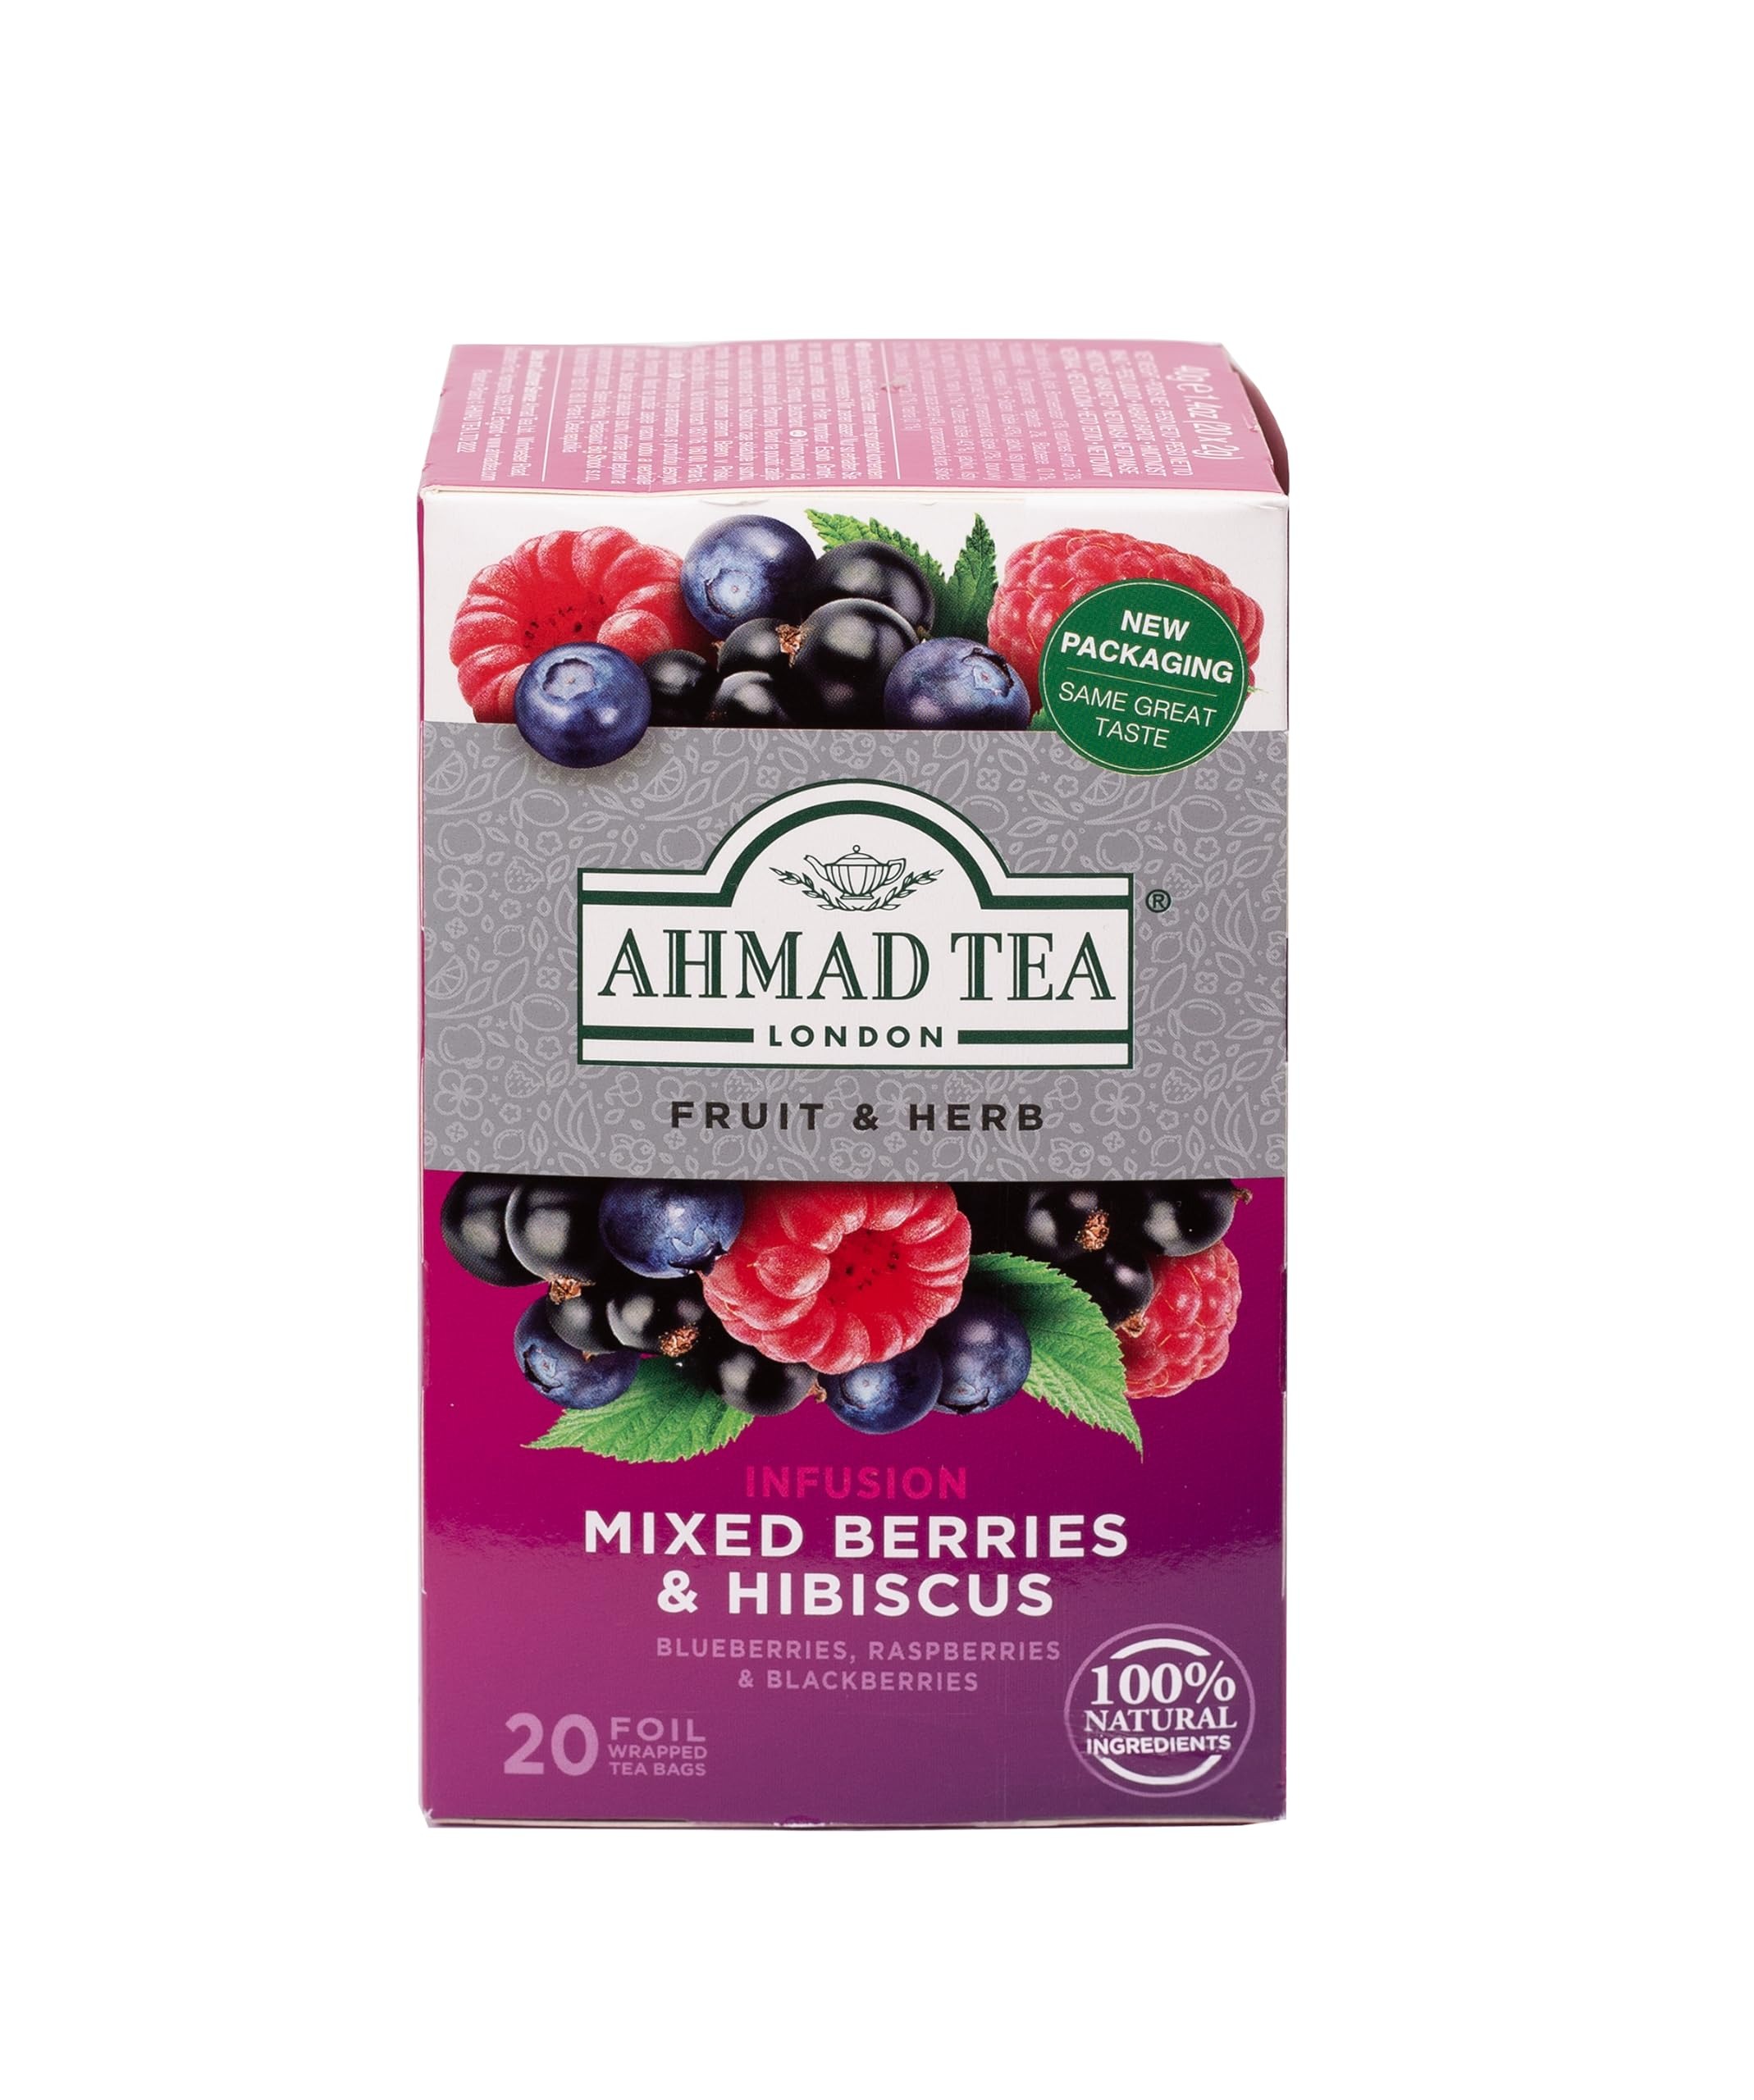
Item Name: Ahmad Tea Herbal Tea, Mixed Berries & Hibiscus Teabags, 20 ct (Pack of 1) - Decaffeinated & Sugar-Free
Bullet Point 1: DELICIOUS & SATISFYING FLAVOR – Ahmad Tea earned 22 Great Taste Awards, Mixed Berries & Hibiscus being one of our best selling herbal teas. Delicous fruity flavors with a hint of floral.
Bullet Point 2: QUALITY INGREDIENTS – Committing to quality and consistency, Ahmad Tea blends only the finest leaves cultivated from our trusted growers and tea gardens around the world. All blends are sugar-free.
Bullet Point 3: BREWING YOUR TEA – Mixed Berries & Hibiscus is offered in tagged tea bags. Steep according to the recommended time on the pack. Served hot or iced.
Bullet Point 4: TEA BENEFITS – Strong antioxidant properties that help support heart health and boosts your immune system. Mixed Berries & Hibiscus is naturally decaffeinated, sugar-free, and a great substitute for coffee and soft drinks.
Bullet Point 5: ETHICAL TEA PRACTICES – We are proud to support the Ethical Tea Partnership, who are working towards the lives of tea workers and their environment worldwide.
Value: 20.0
Unit: Count

Price: 9.925